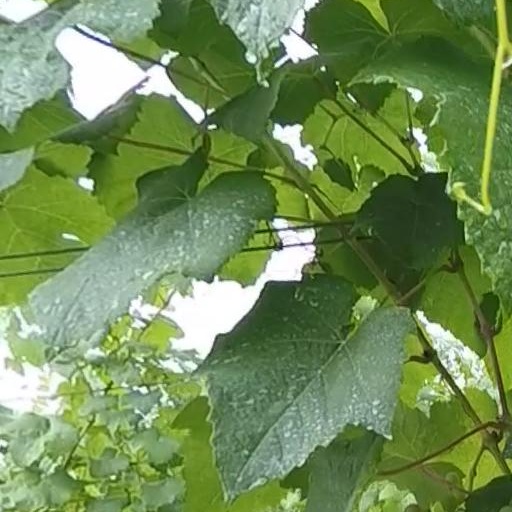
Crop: grape